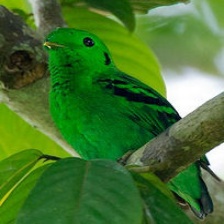
Species: GREEN BROADBILL
Scientific name: CALYPTOMENA VIRIDIS